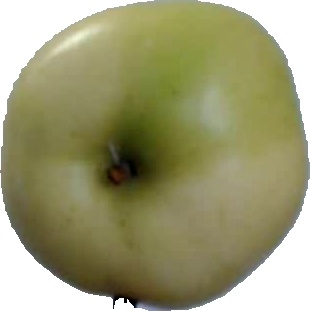
Label: apple_6